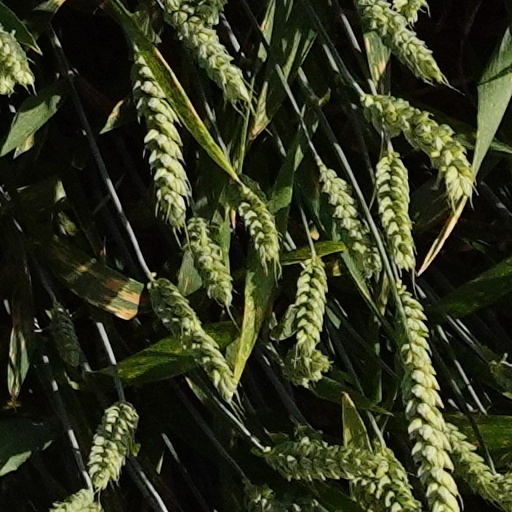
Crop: wheat